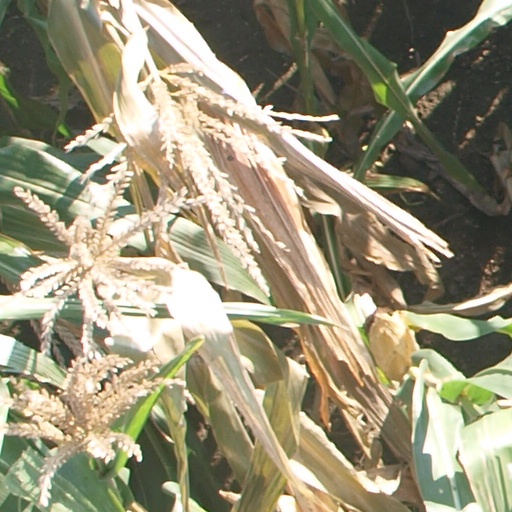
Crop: maize; corn